Mayhem (band)

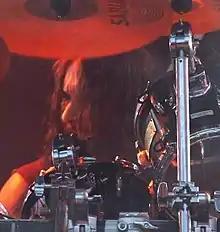
A prolific Norwegian heavy metal drummer, Hellhammer has remained with the group since joining in 1988.

Stian Johansen ("Occultus"), who briefly took over as vocalist after Dead's suicide, commented on him: